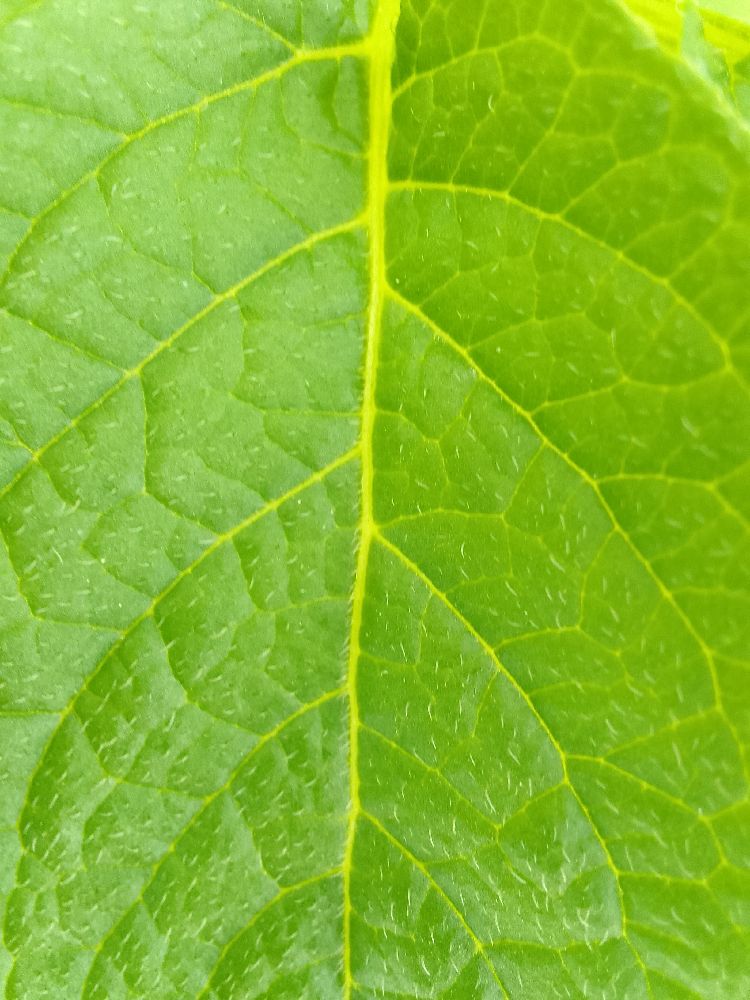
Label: Healthy